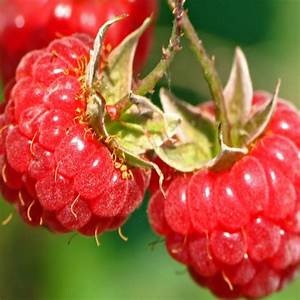
Label: raspberry